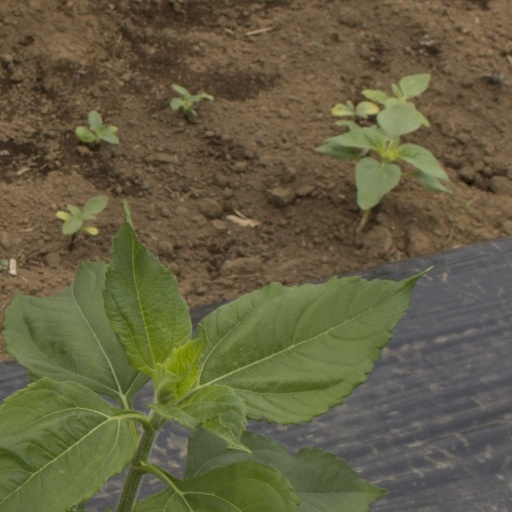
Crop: Jerusalem artichoke